South Korea men's national wheelchair basketball team

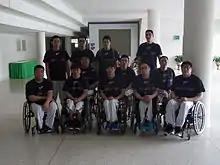
2013 Wheelchair Basketball Asia Oceania Championship

The South Korea men's national wheelchair basketball team is the wheelchair basketball side that represents South Korea in international competitions for men as part of the International Wheelchair Basketball Federation.